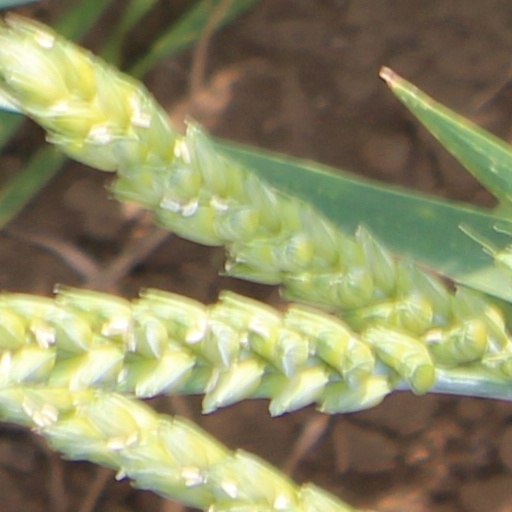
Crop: wheat